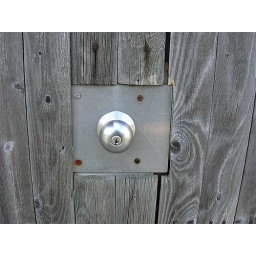
Doorknob in a wooden fence